Hex key

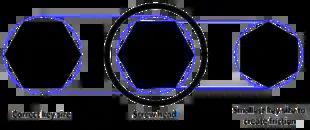
Illustration of the largest (left) and smallest (right) hex keys that can be used with a given hex screw (middle)

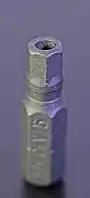
Security hex key

Hex key sizes in the U.S. are defined in ANSI/ASME standard B18.3-1998 "Socket Cap, Shoulder, and Set Screws (Inch Series)".